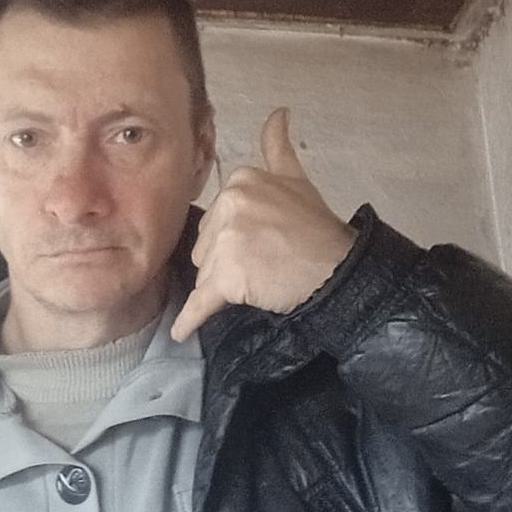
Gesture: call